Marion Howard Brazier

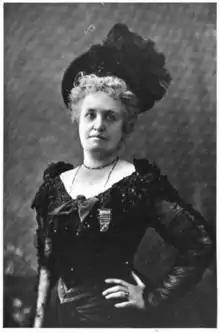
Marion Howard Brazier (1902)

After Brazier had worked for a number of years as an accountant and cashier, her health became impaired and required a change of location and occupation. After relocating to Santa Fe, New Mexico, she had a sudden inspiration in 1888 to write about the scenes in that city. Thus it happened that, in the room where General Lew Wallace had written "", Brazier wrote her first article for publication.